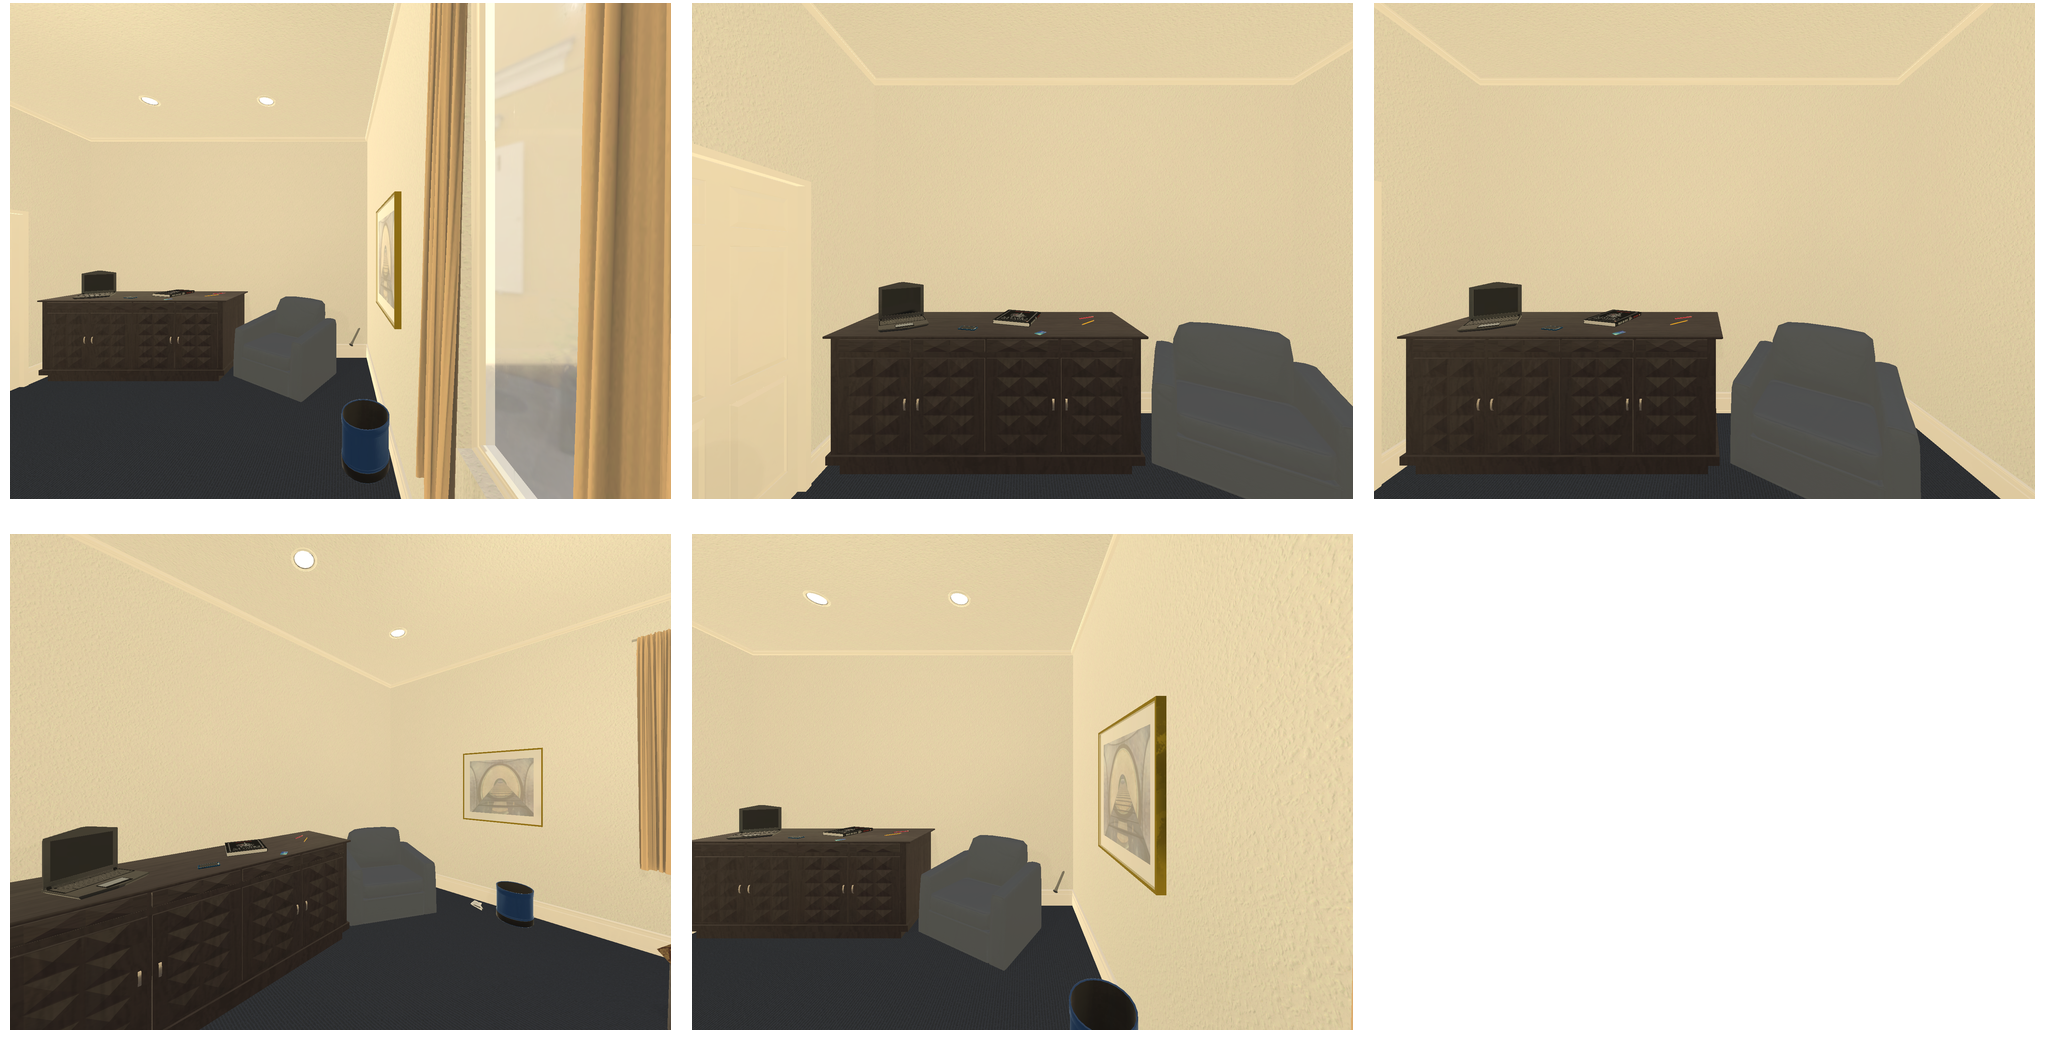Task instruction: Open the cabinet.
Answer: {"task_instruction": "Open the cabinet.", "nodes": ["handle1", "handle2", "handle3", "handle4", "cabinet"], "edges": [{"functional_relationship": "openorclose", "object1": "handle1", "object2": "cabinet", "spatial_relations": ["in_front_of", "left_of", "close"], "is_touching": true}, {"functional_relationship": "openorclose", "object1": "handle2", "object2": "cabinet", "spatial_relations": ["in_front_of", "left_of", "close"], "is_touching": true}, {"functional_relationship": "openorclose", "object1": "handle3", "object2": "cabinet", "spatial_relations": ["in_front_of", "right_of", "lower_than"], "is_touching": true}, {"functional_relationship": "openorclose", "object1": "handle4", "object2": "cabinet", "spatial_relations": ["in_front_of", "right_of", "lower_than"], "is_touching": true}], "action_type": "pull", "function_type": "open_close_control"}